Immuno-psychiatry

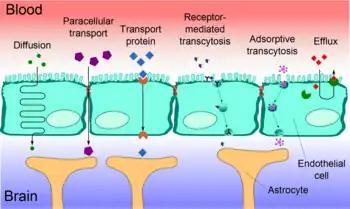
Blood–brain barrier methods of transport. Given the large and charged size of cytokines, active transport is the only direct way for the same cytokine circulating in the blood to pass through an intact blood-brain barrier. Other methods, such as activation of the endothelial cells, cytokine signaling, recruitment of granulocyte cells, and activation of afferent neurons work indirectly and cause the creation or release cytokines.

Pro-inflammatory cytokines alter the metabolism of neurotransmitters and has been documented to effect decrease levels of serotonin, increase indolamine-2,3-dioxygenase (IDO) activity(which normally catabolizes tryptophan and consequentially decrease serotonin synthesis), increased levels of kynurenine (leading to decreased glutamate and dopamine release), decrease dopamine as well as decreased levels of expression of tyrosine hydroxylase (which is required to make dopamine), increased levels of quinolinic acid, leading to more NMDA receptor activation and oxidative stress leading to excitotoxicity and neurodegeneration.